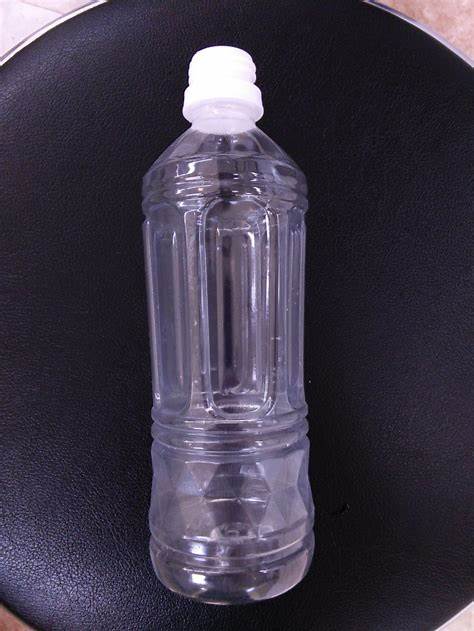
Waste category: plastic